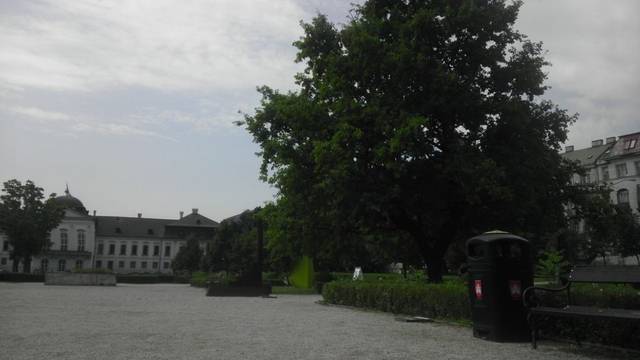
Region: Austria
Coordinates: 48.151, 17.108